Interstate 275 (Ohio–Indiana–Kentucky)

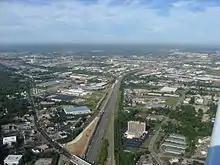
Along I-275 on its northeast side

I-275 heads northeast toward Springdale, and I-275 runs concurrently with I-74 and US 52. When the concurrency ends, I-275 has an intersection with State Route 126 (SR 126, Ronald Reagan Cross County Highway). Then, I-275 has interchanges with US 27 and US 127. I-275 turns east, having an interchange with SR 4, SR 747, I-75, and US 42. I-275 turns southeast, having an interchange with I-71 and US 22/SR 3. I-275 passes over the Little Miami River, entering Clermont County, where it is officially named in honor of Keith Matthew Maupin, a local soldier killed during the Iraq War. I-275 turns due south toward Milford and connects with SR 28, SR 450, SR 32, and SR 125. I-275 turns due west toward Kentucky, passing through a short concurrency with US 52, before crossing over the Ohio River into Kentucky.